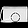
Label: Bag